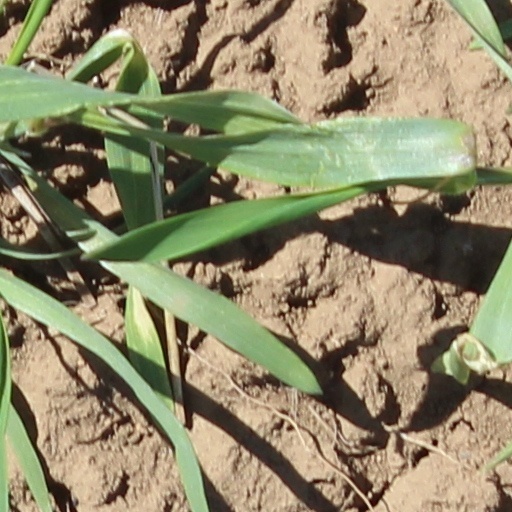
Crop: wheat